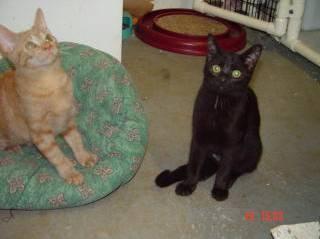
cat